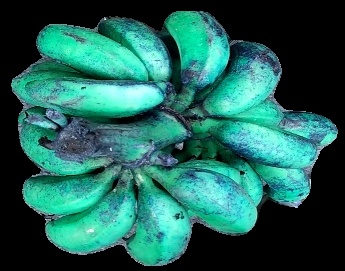
Variety: rasbale
Grade: grade3